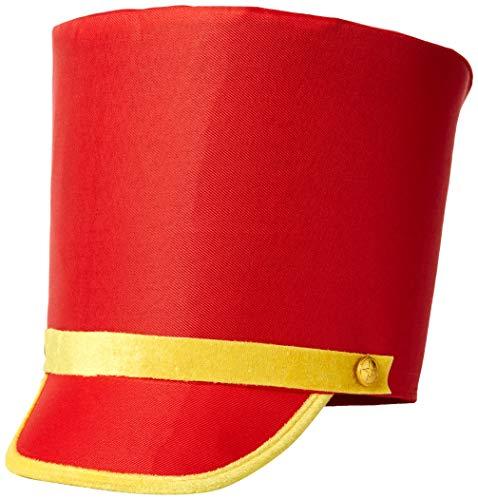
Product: Forum Novelties Men's Deluxe Toy Soldier Hat
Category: Clothing, Shoes & Jewelry | Costumes & Accessories | Men | Accessories | Headwear
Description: Brand new fantastic quality Nutcracker/toy soldier hat.
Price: $7.95